Virali Modi

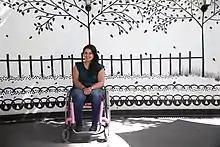

Virali Modi (born 29 September 1991) is a disability rights activist and motivational speaker from India. She spent much of her youth in the United States, but after a visit to India she entered a coma due to contracting malaria. She survived, but could no longer walk. She came second in the Miss Wheelchair India contest in 2014 and as a result gathered a large following on social media. She began a Change.org petition titled "Implement Disabled Friendly Measures in Indian Railways." Her efforts to make railways more accessible landed her in "100 Women (BBC)" for 2017. She has given multiple TEDx talks on her experiences and struggles due to her disability. She has started campaigns to promote accessibility for disabled individuals one titled #MyTrainToo which she began in 2017 as well as another titled #RampMyRestaurant.